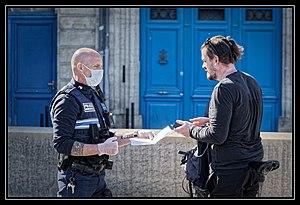
Intervention Police Municipale de Bordeaux_ contrôle attestation de déplacement pandémie Covid-19
L'expression police municipale désigne, en France, les pouvoirs de police des maires, des communes, et l'ensemble des agents qui sont placés sous son autorité, détenteurs du statut particulier issu de la loi du 15 avril 1999. Ces fonctionnaires sont notamment chargés par le maire, sous le contrôle administratif du représentant de l'État dans le département, d'assurer les missions de la police municipale, de la police rurale et de l'exécution des actes de l'État qui y sont relatifs sur le territoire de la municipalité.